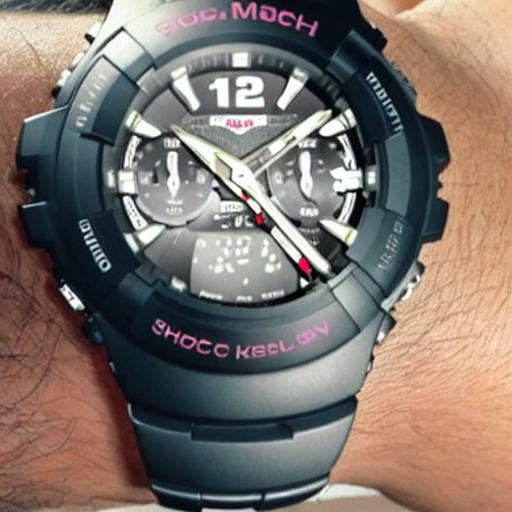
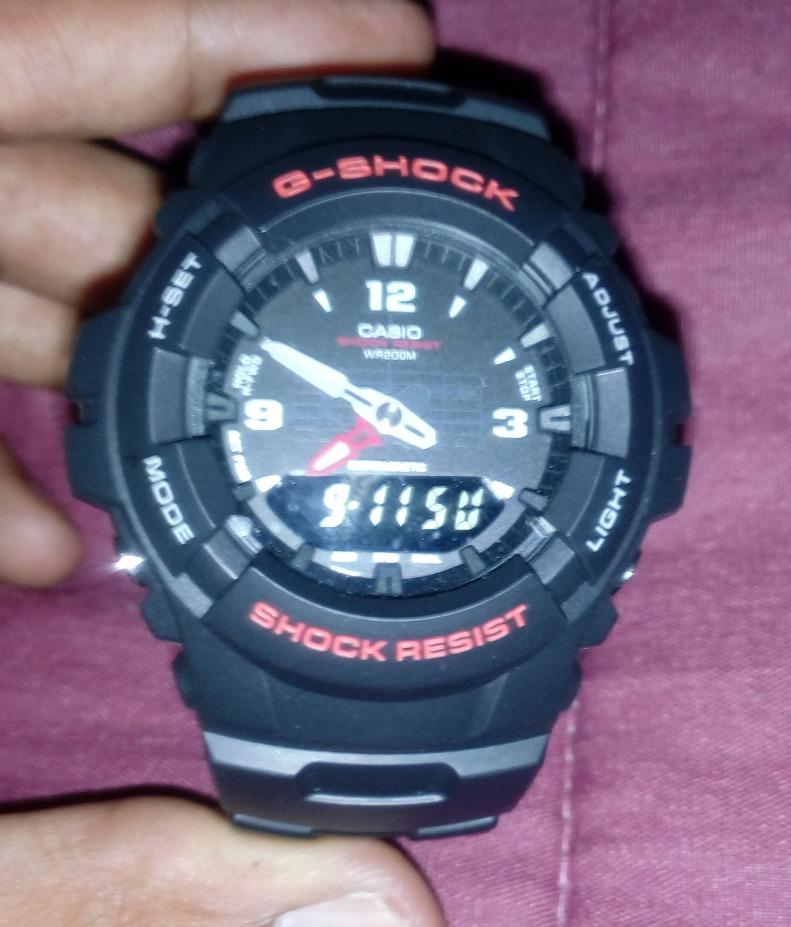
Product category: accessories_watch
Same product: no